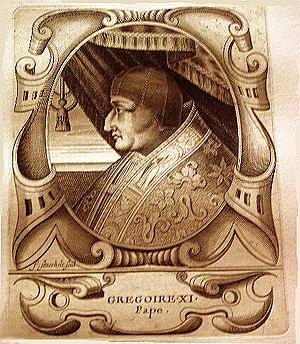
Grégoire XI gravure sur cuivre du XIXe s
Le Palais des papes d'Avignon est la plus grande des constructions gothiques du Moyen Âge.